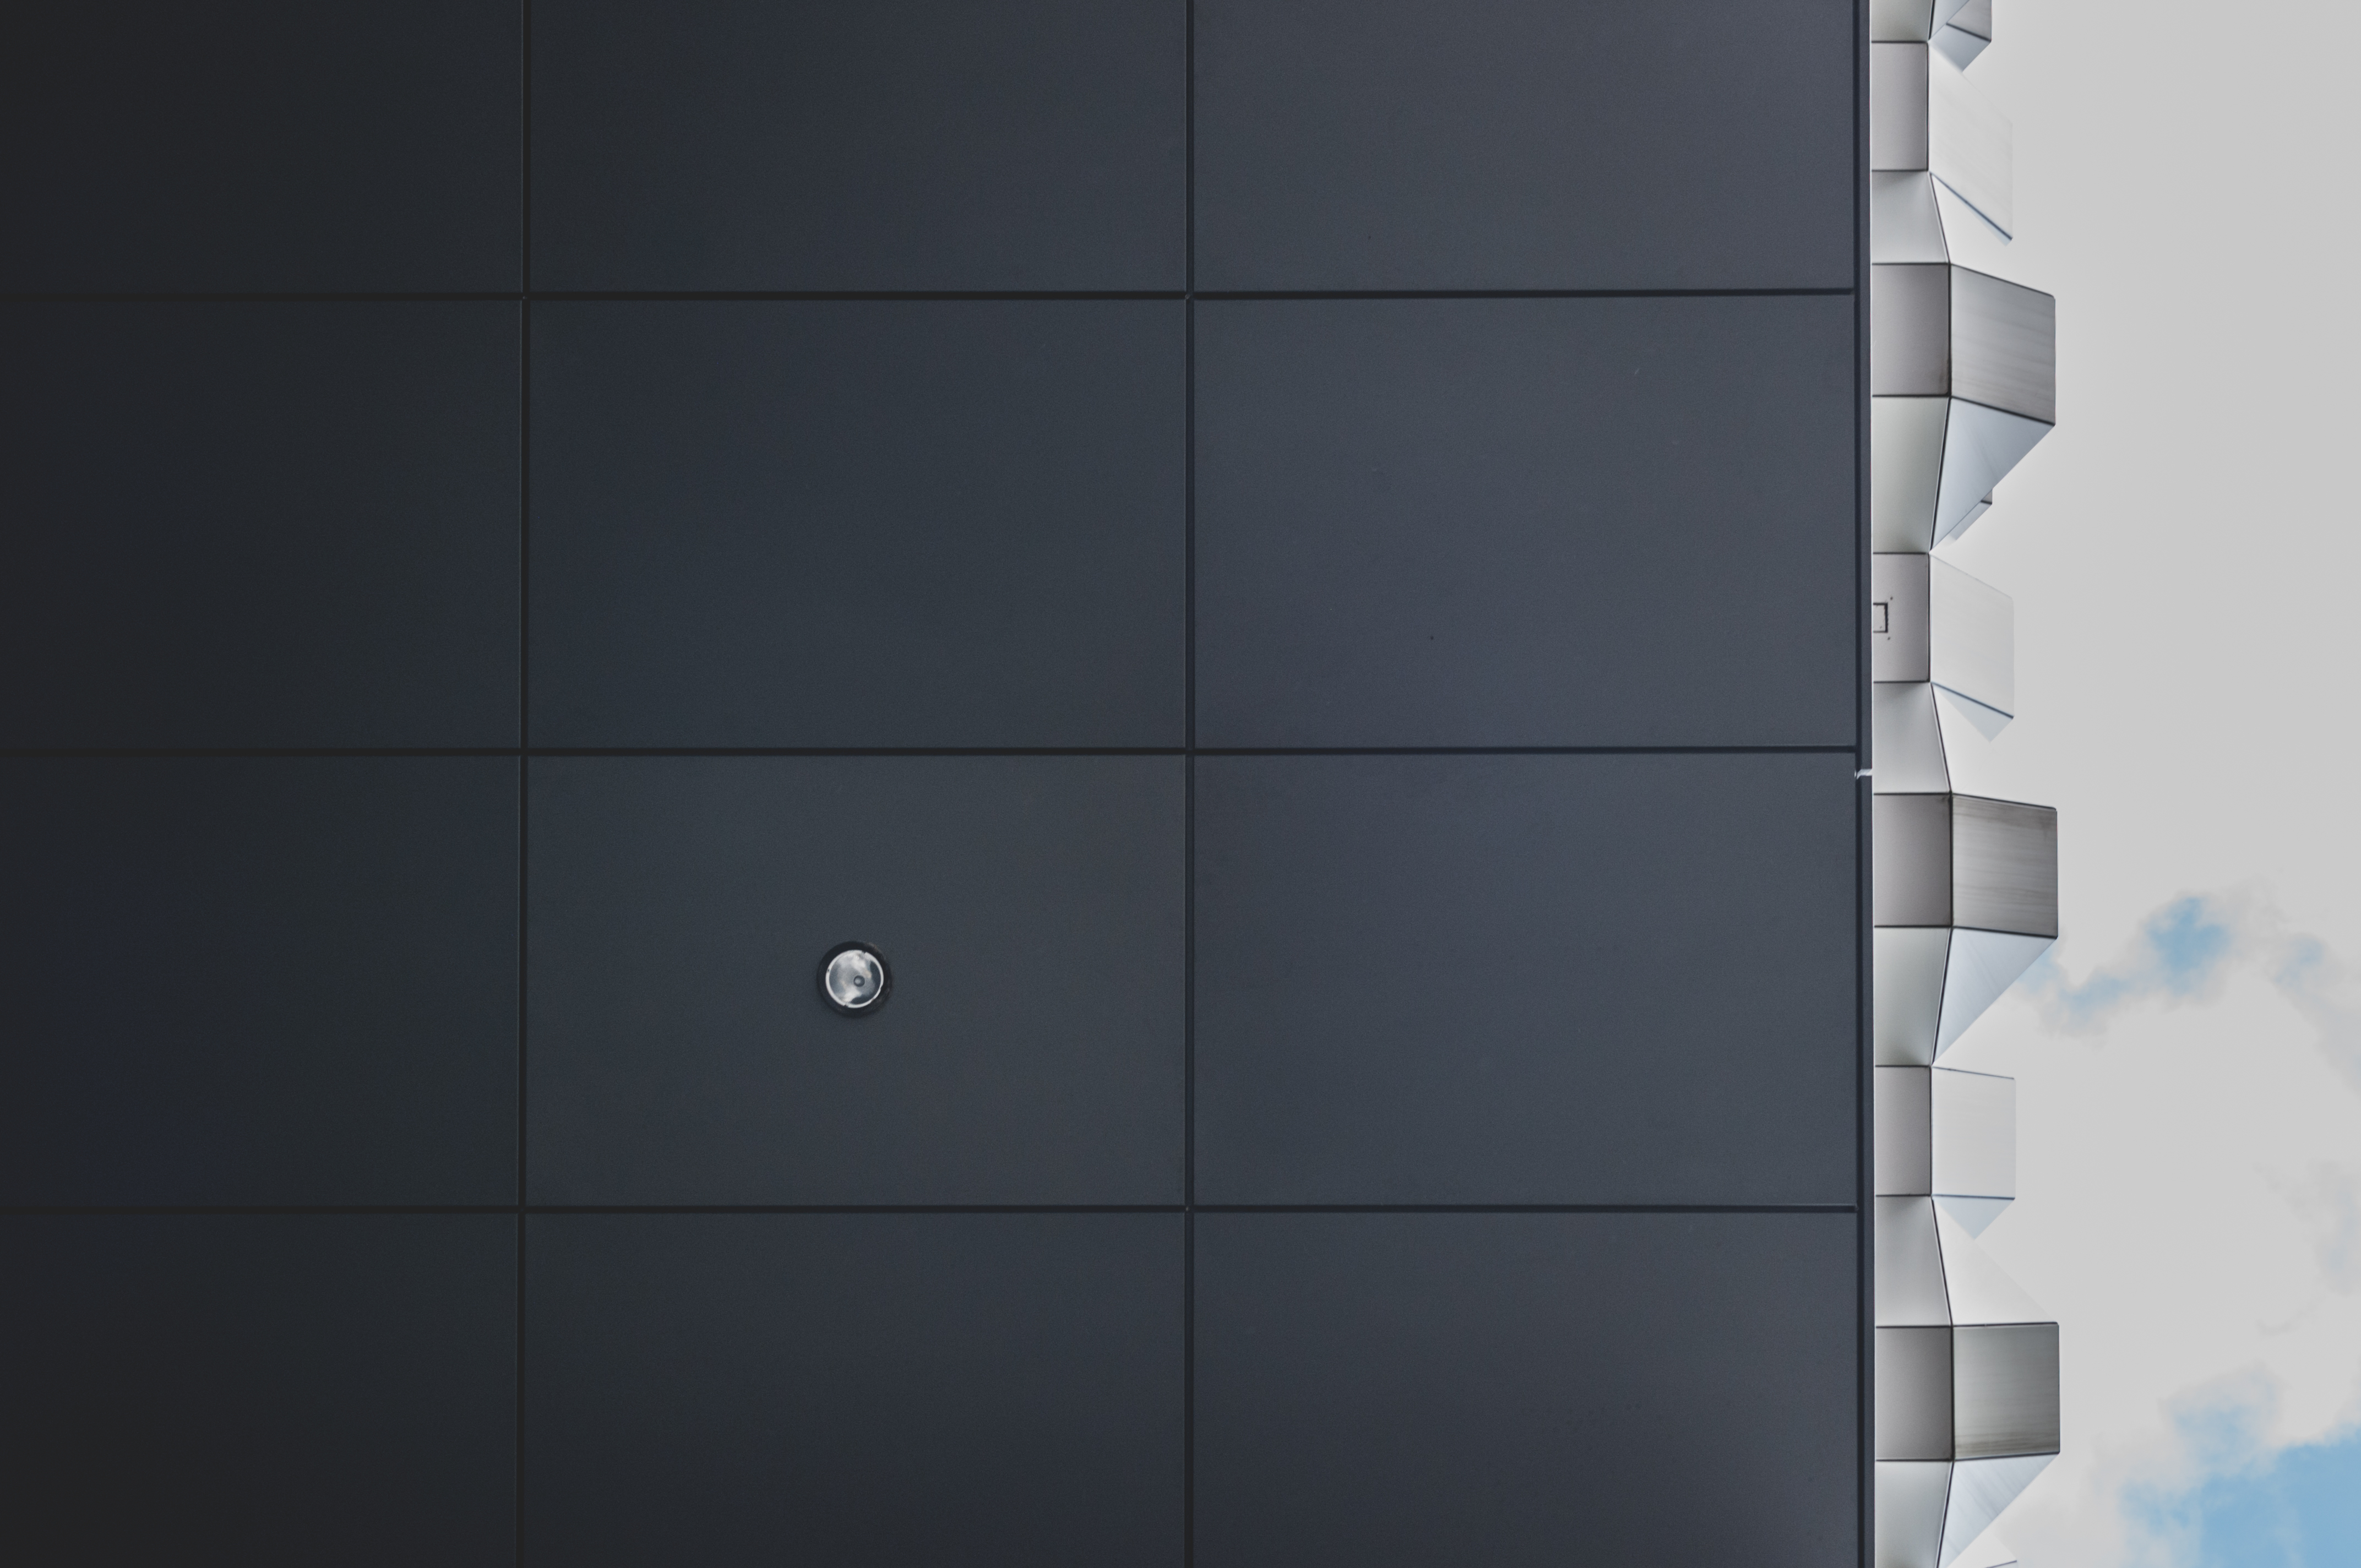
light, architecture, sky, building, wall, line, facade, furniture, door